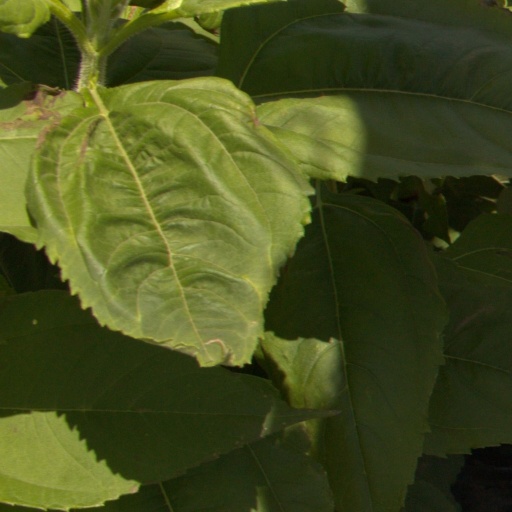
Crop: Jerusalem artichoke